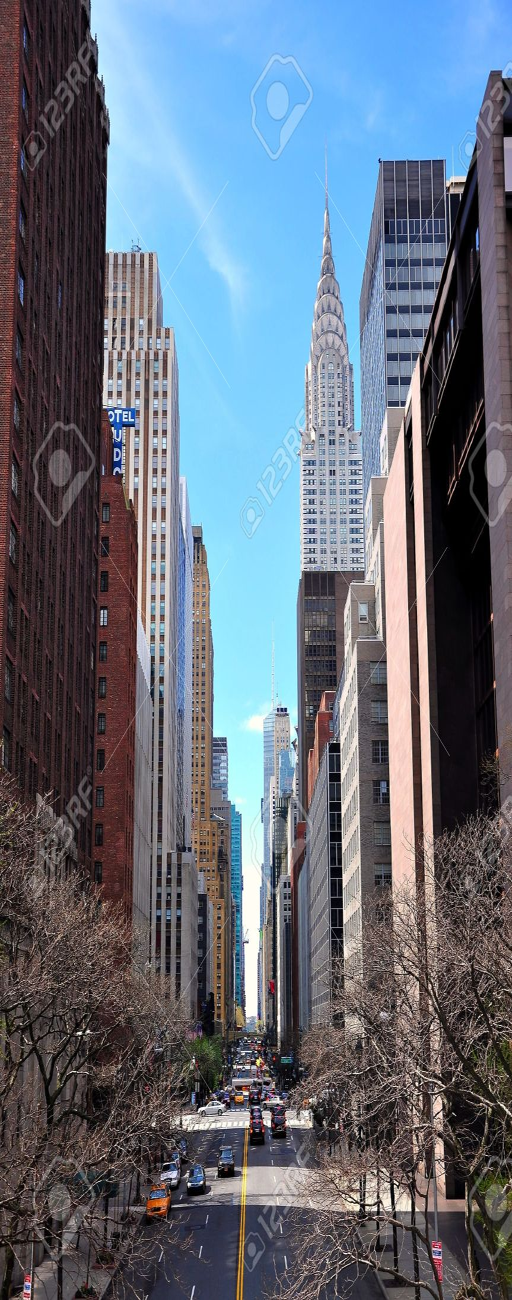
street view with skyscrapers in industry